Ross MacKechnie

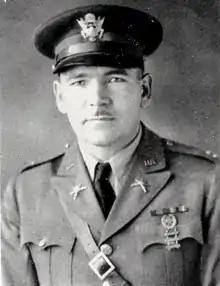
MacKechnie pictured in "Reveille 1934", Mississippi State yearbook

Archibald Ross MacKechnie (December 24, 1895 – August 15, 1967) was an American college football coach and United States Army officer. He served as the head football coach at Mississippi State College—now known as Mississippi State University—from 1933 to 1934, compiling a record of 7–12–1. A captain in the Army at the time, MacKechnie also had responsibility for instructing the Reserve Officers' Training Corps program at the time.